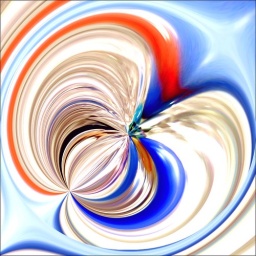
Crystal bowl with some glass things in it.